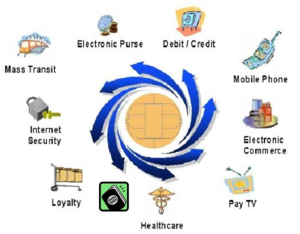
Les marchés des cartes à puce
Les systèmes d'exploitation pour carte à puce aussi appelés COS assurent fondamentalement les mêmes fonctions que les autres systèmes d'exploitation, mais dans un contexte matériel où les limitations matérielles et les problématiques de sécurité sont exacerbées.